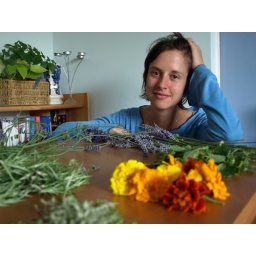
I harvested some herbs and flowers that I want to use in bath soaks